Archosauromorpha

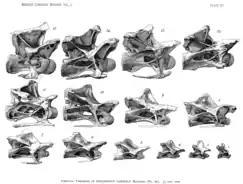

In conjunction with their long, S-shaped necks, early archosauromorphs had several adaptations of the cervical (neck) vertebrae, and usually the first few dorsal (back) vertebrae as well. The centrum (main body) of each vertebra is parallelogram-shaped, with a front surface typically positioned higher than the rear surface. The transverse processes (rib facets) of these vertebrae extend outwards to a greater extent than in other early reptiles. In many long-necked archosauromorphs, the rib facets are slanted, connecting to cervical ribs that are often long, thin, and dichocephalous (two-headed).